G. B. Caird

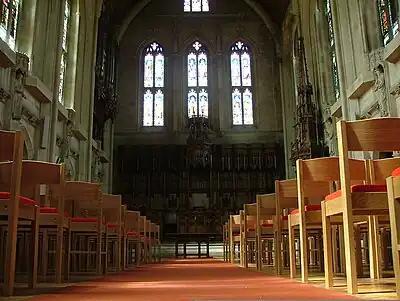
Inside Mansfield College Chapel, where Caird often preached. Over the years others who preached there included Albert Schweitzer (who also played the organ), C. H. Dodd, Harold Wilson, C. S. Lewis, Michael Ramsey, Henry Chadwick, William Barclay, Erik Routley, and John A. T. Robinson

While to some Caird could appear austere, even intimidating, "he was in fact full of fun and humour". In his leisure time he enjoyed (most famously) bird-watching, croquet, snooker, music, theatre, reading mysteries, ping pong, chess, and all forms of puzzles — especially the crossword and jigsaw varieties. Music in particular occupied his time: it "was important to him, and he wrote several hymns, some of which were included within standard hymnals such as "Congregational Praise" and "Hymns Ancient and Modern"". He and Mollie had four children: James, Margaret (Meg) Laing, John, and George (Geordie). To Caird the home was never just a house: it was a bastion of the family - a center of games, poetry, music, and other cultural activity, where he was, according to Henry Chadwick, "sublimely happy ... it was a microcosm of vigorous debate and breathtaking wit, sparkling with his wife and his three sons and his daughter, whose gifts were a source of deep joy for him. From Mollie he caught his love for bird-watching, and from his children he loved to learn about architecture [James], drama [John], music [Geordie], and medieval philology [Meg]". Also, "no picture of George would be right which omitted his intense affection for his grandchildren."